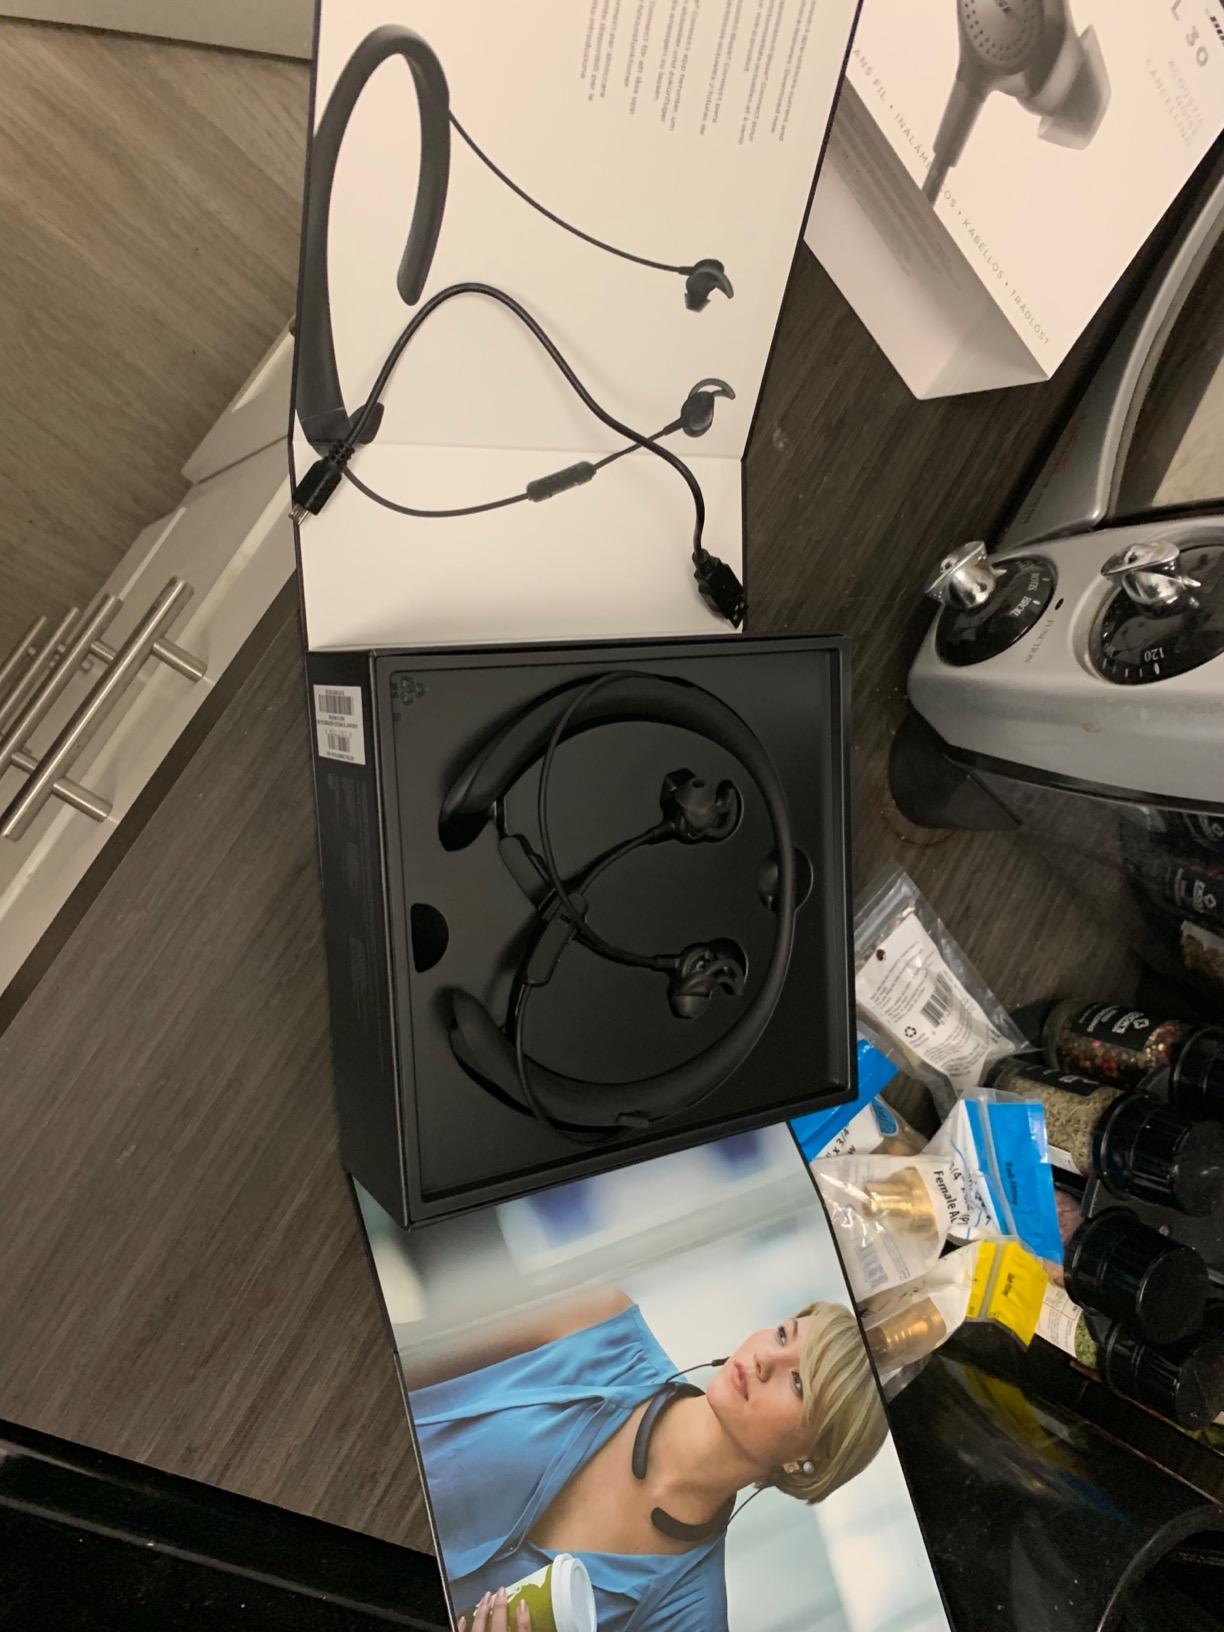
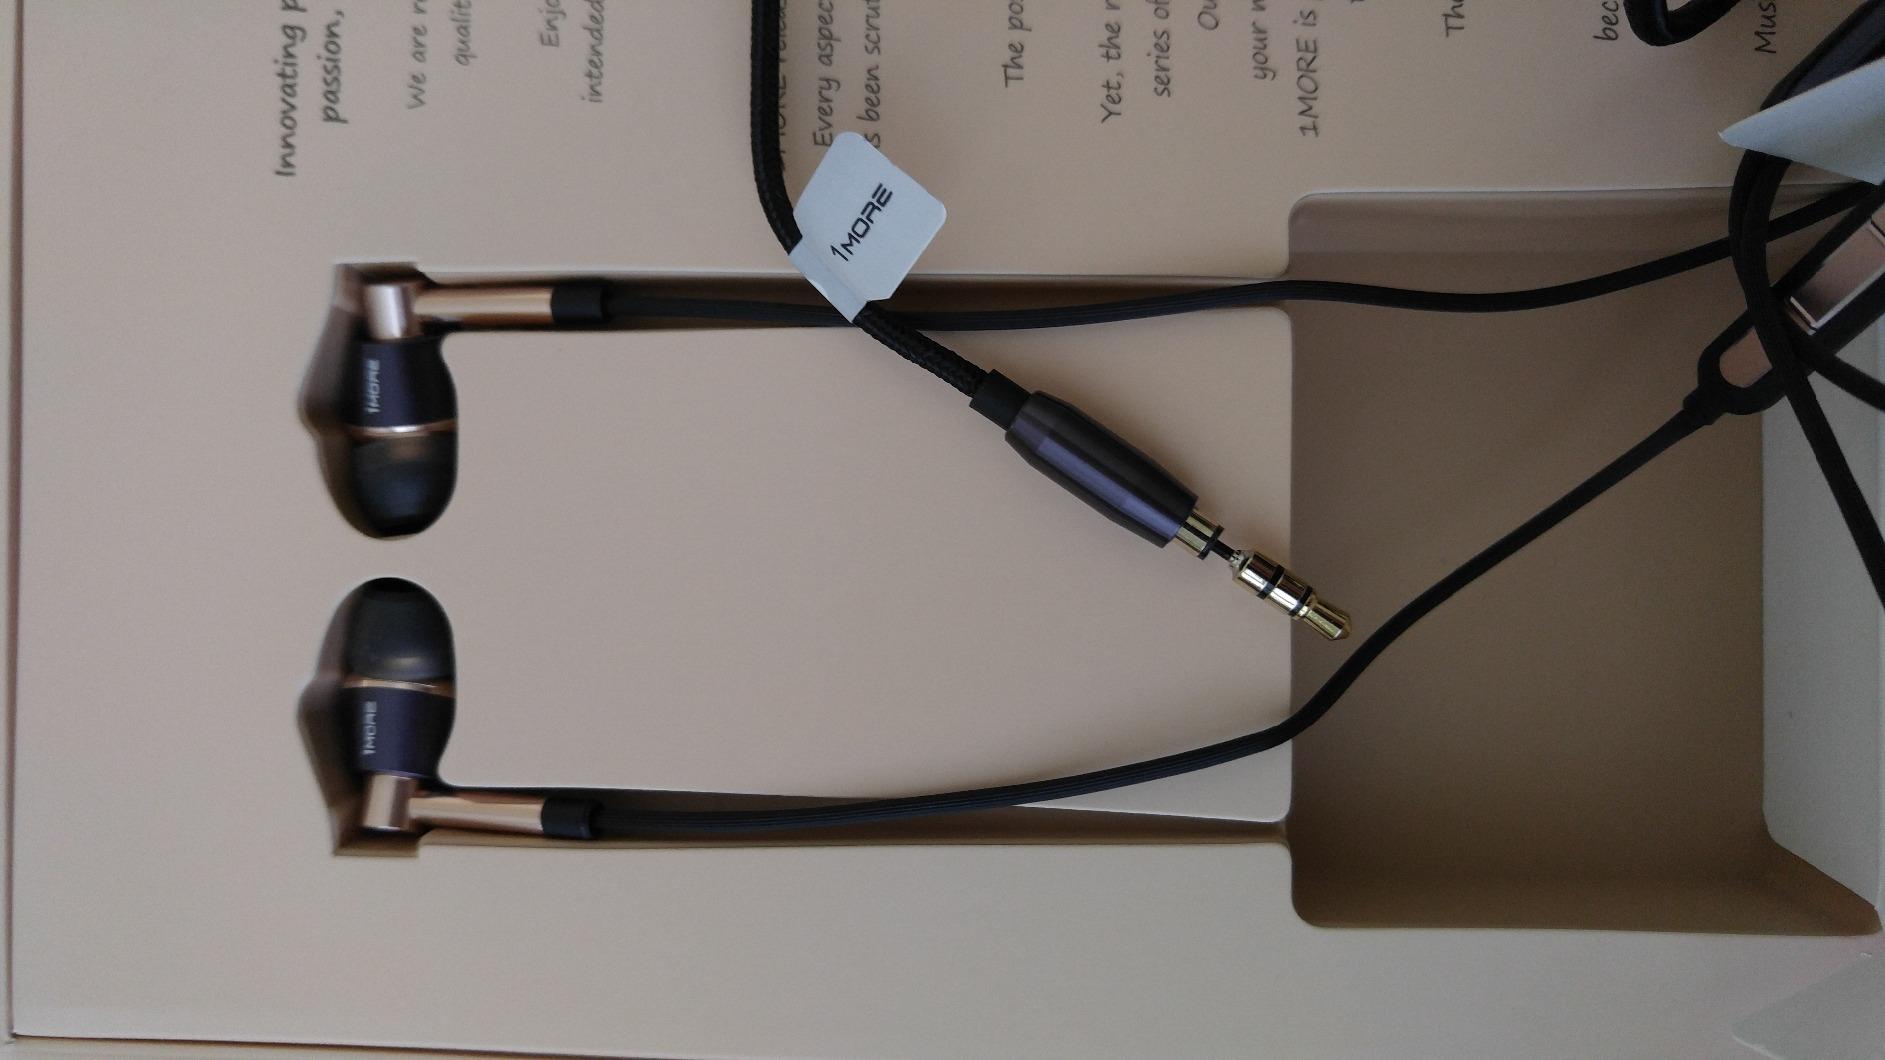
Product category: headphones
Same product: no